GE Transportation

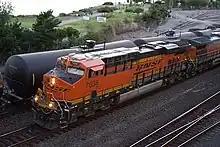
The GE ES44C4, a diesel–electric freight locomotive of the GE Evolution Series

GE Transportation is the largest producer of diesel–electric locomotives for both freight and passenger applications in North America, believed to hold up to a 70% market share of that market. The only other significant competitor is Caterpillar-owned Electro-Motive Diesel, holding an approximate 30% market share.